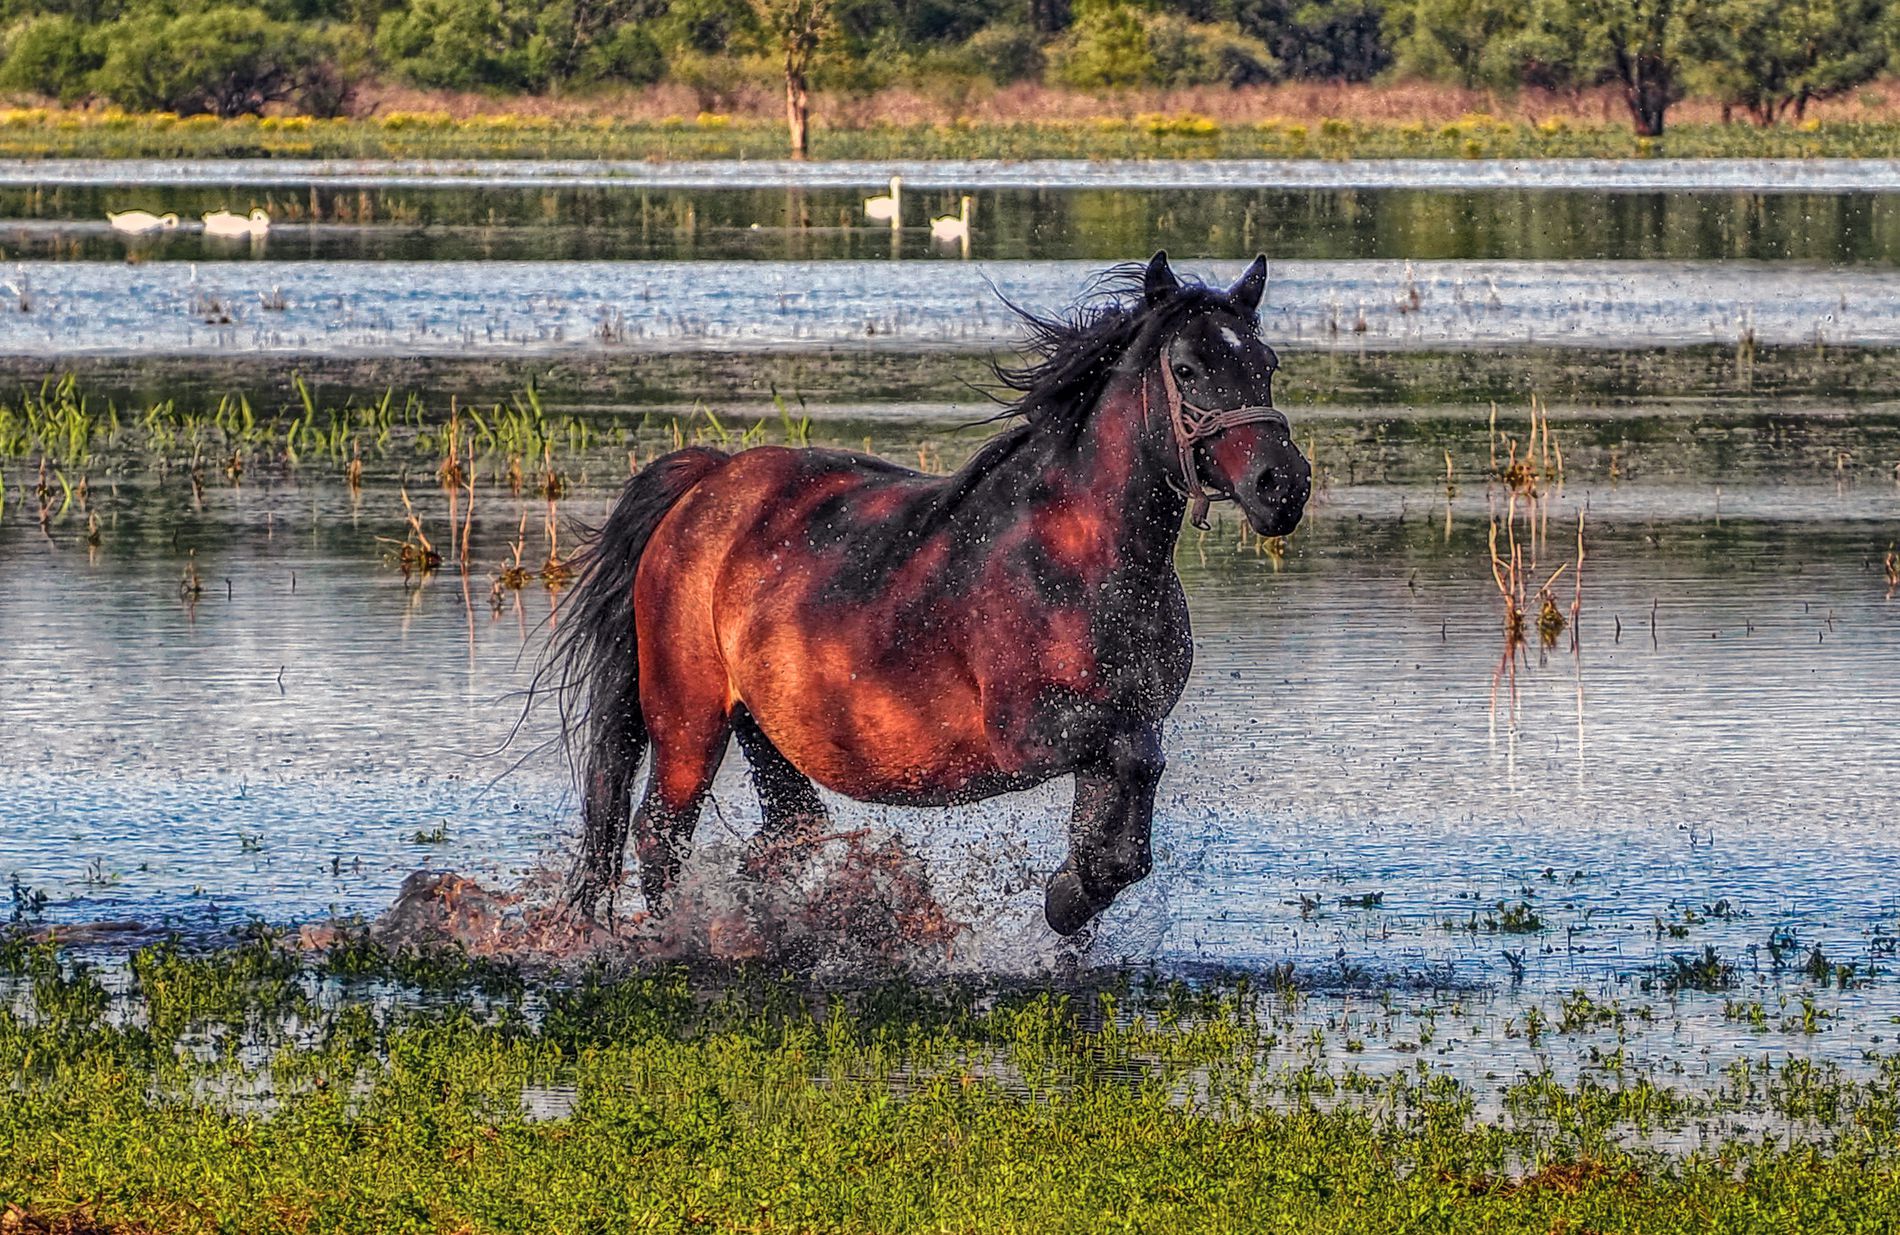
Running horse.
A horse charges through water surrounded by grasses, while ducks and their reflections glide near distant trees.
Taken from a low angle, the horse splashes through the pond with power and grace. Ducks drift peacefully in the background, their reflections on the water’s surface. The vibrant greens of grasses and trees frame the dynamic, nature filled scene.
Labels: Nature, Outdoors, Animal, Horse, Mammal, Pond, Water, Land, Colt Horse, Bird, Stallion, Swamp, Field, Grassland, Andalusian Horse, Plant, Tree, Countryside, Farm, Pasture, Rural, Duck, Duck reflection, Trees, Grass, Grasses
Camera: OLYMPUS CORPORATION E-M10 Mark III
Lens: OLYMPUS M.40-150mm F4.0-5.6 R
Aperture: F5.1
Exposure: 1/800 sec
ISO: 200
Focal length: 105.0 mm